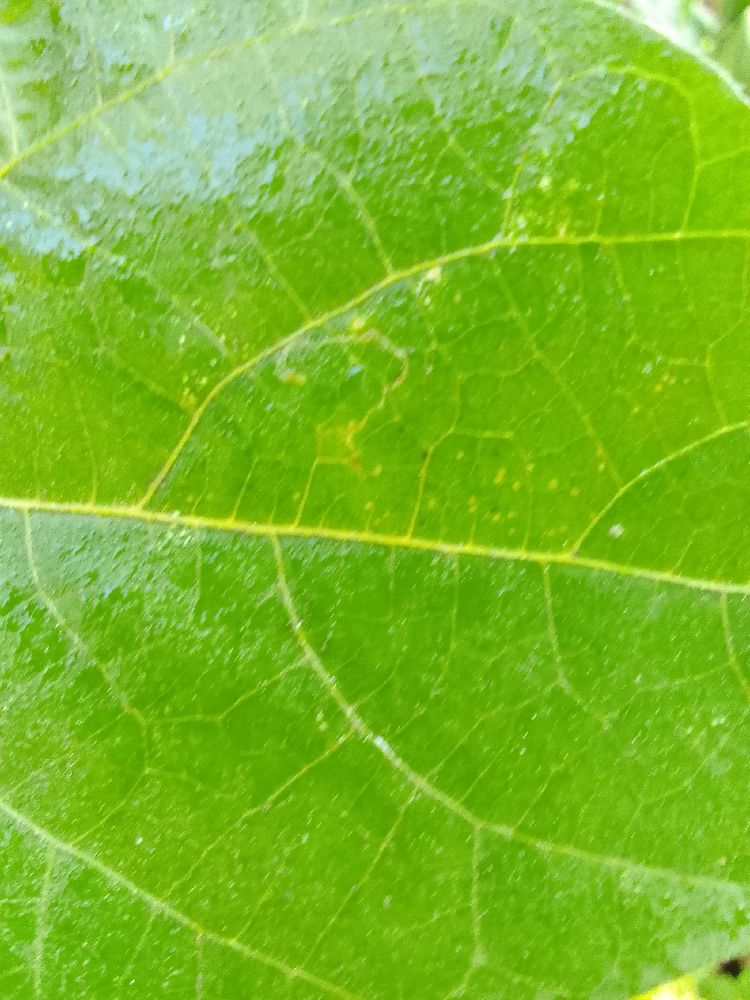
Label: healthy